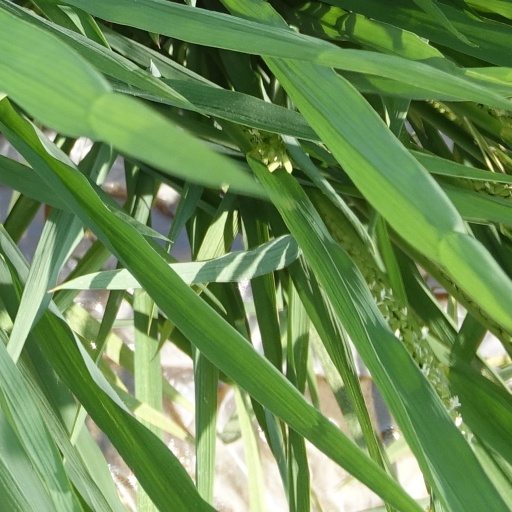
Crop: rice